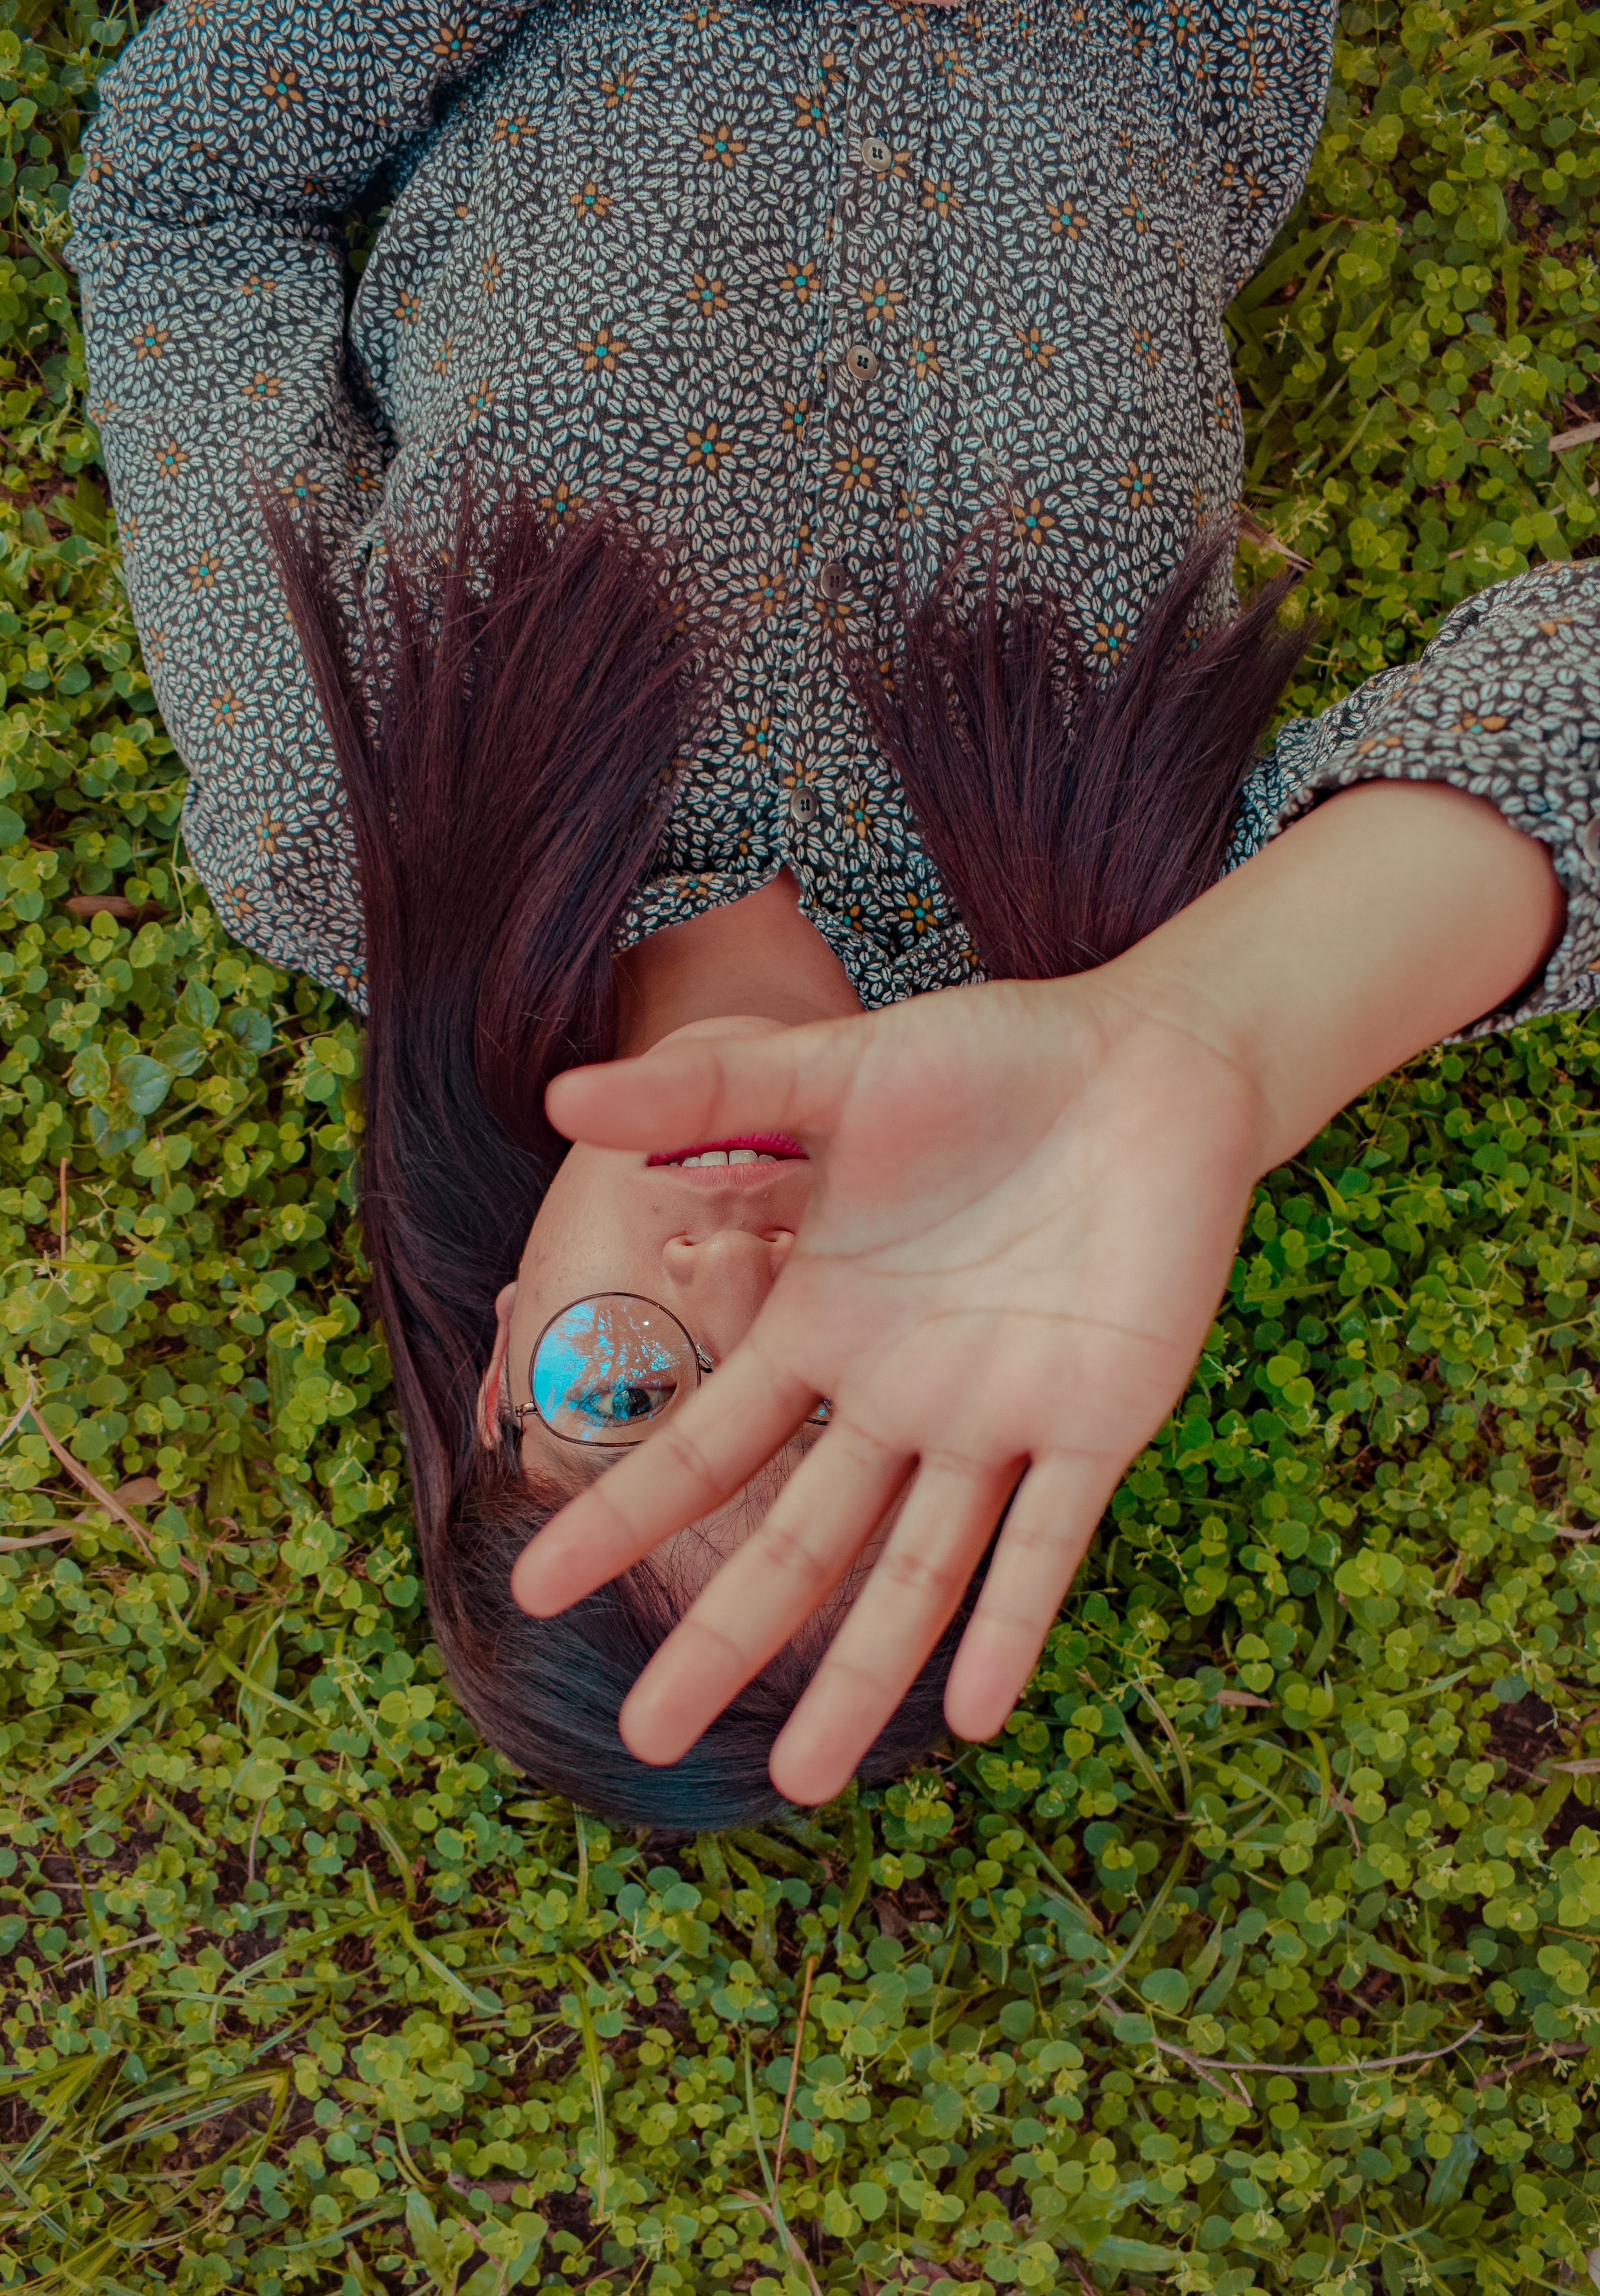
green, nail, grass, hand, skin, leg, tree, finger, foot, toe, human leg, photography, dress, plant, child, fashion accessory, knitting, flesh, wool